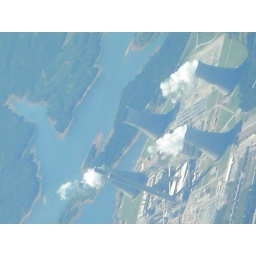
Nuclear power plant captured from American Airlines window seat above Georgia, zoomed in really, really close.